Viking metal

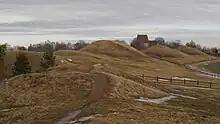
Burial mounds at Gamla Uppsala, the center of religious worship in Sweden until the destruction of its temple in the late 11th century.

The imagery in Viking metal draws upon the material culture created during the Viking Age, but — according to Trafford and Pluskowski — it also "encompasses the broad semiotic system favored by many black and death metal bands, not least of all the exultation of violence and hyper-masculinity expressed through weapons and battlefields". In Viking metal this semiotic system is melded with an interest in ancestral roots, specifically a pre-Christian heritage, "expressed visually through Viking mythology and the aesthetics of northern landscapes". Extreme and obsessive loathing of Christianity had long been the norm for black and death metal bands, but in the 1990s Bathory and many other bands began turning away from Satanism as the primary opposition to Christianity, instead placing their faith in the Vikings, Norse pantheon figures such Odin, Thor, and Loki, and trolls and beasts. Many artists claim affiliation to the modern Pagan religion of Heathenry, treating Christianity as a foreign influence that was forcibly imposed, and therefore as a wrong to be righted.